Trail Blazer (train)

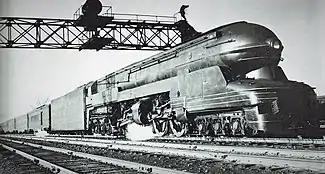
PRR S1 #6100 hauling the Trail Blazer, PRR's premier, luxury all-coach train between New York and Chicago in Nov., 1942.

According to LIFE magazine, reservations were made as far as six weeks in advance during the first month of service. The PRR felt very pleased with the performance of this new coach-only train. Instead of the eight-car consist originally planned, the train had to carry an average of ten. The number of passengers on the "Trail Blazer" frequently exceeded those of Pennsylvania's better-known train, the "Broadway Limited" and PRR's rival, New York Central's coach-only "Pacemaker". New York Central's "Pacemaker" offered identical service and schedule but with ordinary heavyweight equipment inaugurated on same day. The "Trail Blazer" carried about 132,000 passengers in the first year and 175,000 in the second. In 1940-41 it sometimes operated in second and third sections.